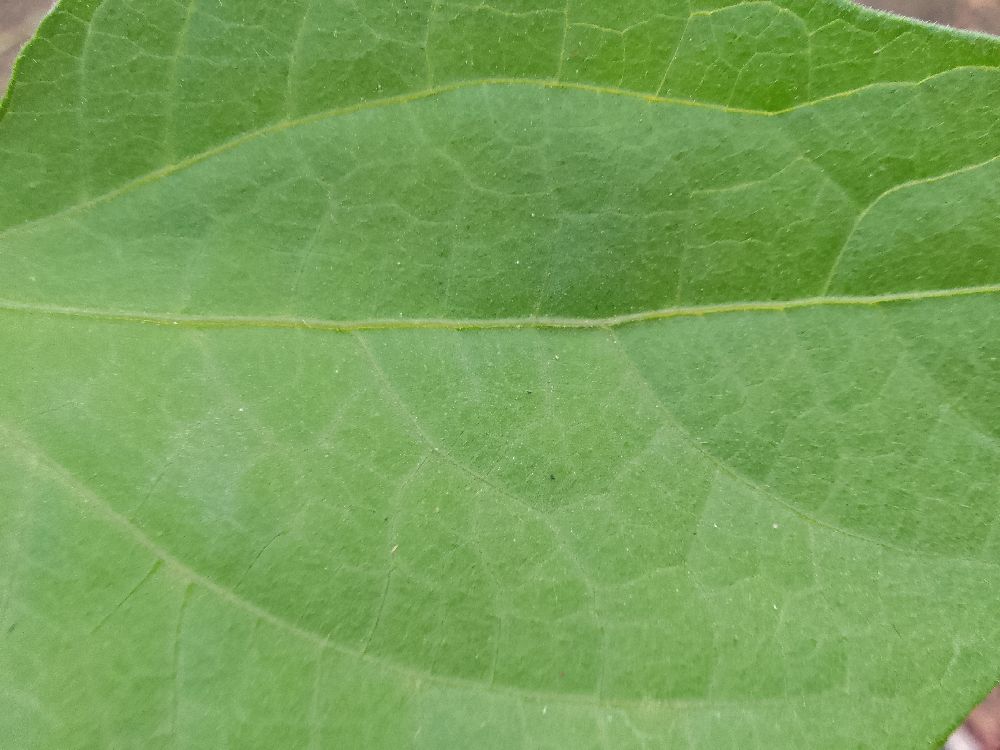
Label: healthy